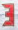
Number: 3